Francis Victor du Pont

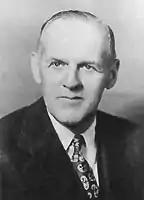

Francis Victor du Pont (May 28, 1894 – May 16, 1962) was an American civil engineer, transportation commissioner, and member of the Du Pont family. He was involved in the development of public roads and highways in the United States.